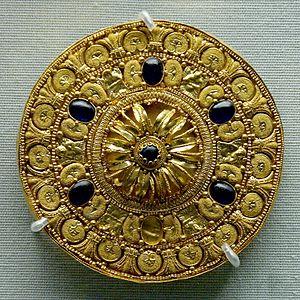
Plaque de boucle d'oreille à décor de rosette entourée de cercles concentriques. Or et incrustations de pâte de verre, œuvre étrusque, 530-480 av. J.-C.